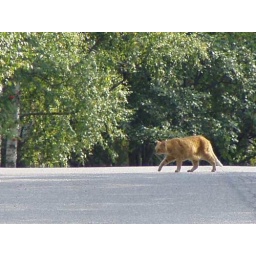
The road falls away in a cool way behind the cat